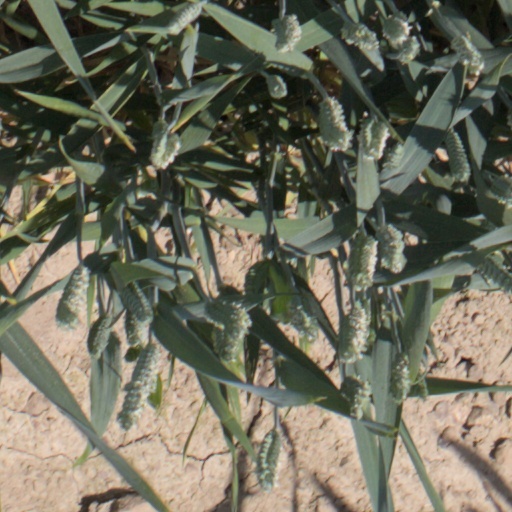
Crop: wheat